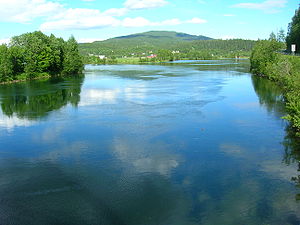
Langvassåga
Langvassågas sammenløb med Ranelva øst for broen
Langvassåga er en elv som afvander Langvatnet i Rana kommune i Nordland fylke i Norge. Den løber i i sydøstlig retning, langs vestsiden af Mo i Rana Lufthavn, Røssvoll og løber ud i Ranelva syd for Røssvoll.